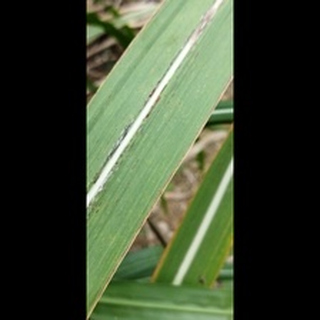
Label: sugarcane_rust